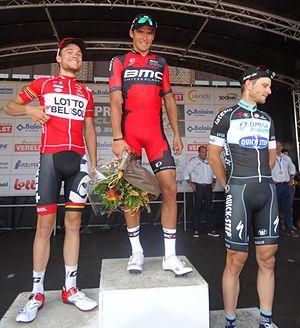
Grand Prix Impanis-Van Petegem 2014.
La saison 2014 de l'équipe cycliste BMC Racing est la huitième de cette équipe.